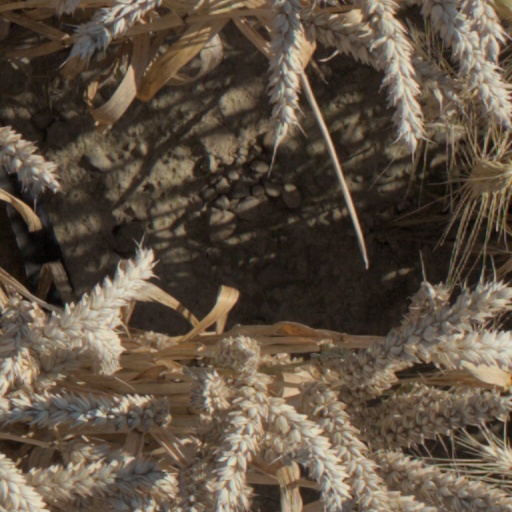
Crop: wheat